Mudrock

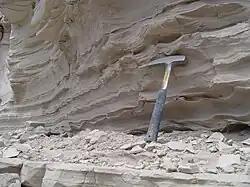
Glacial Lake Missoula claystone

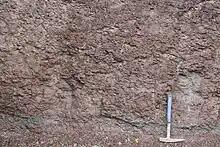
Red mudrock in the Ragged Reef Formation (Pennsylvanian), Cumberland Basin, Nova Scotia

Mudrocks are a class of fine-grained siliciclastic sedimentary rocks. The varying types of mudrocks include siltstone, claystone, mudstone and shale. Most of the particles of which the stone is composed are less than and are too small to study readily in the field. At first sight, the rock types appear quite similar; however, there are important differences in composition and nomenclature.